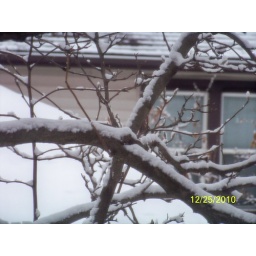
The birds were eating seed that was left out for them in the snowy days of December.